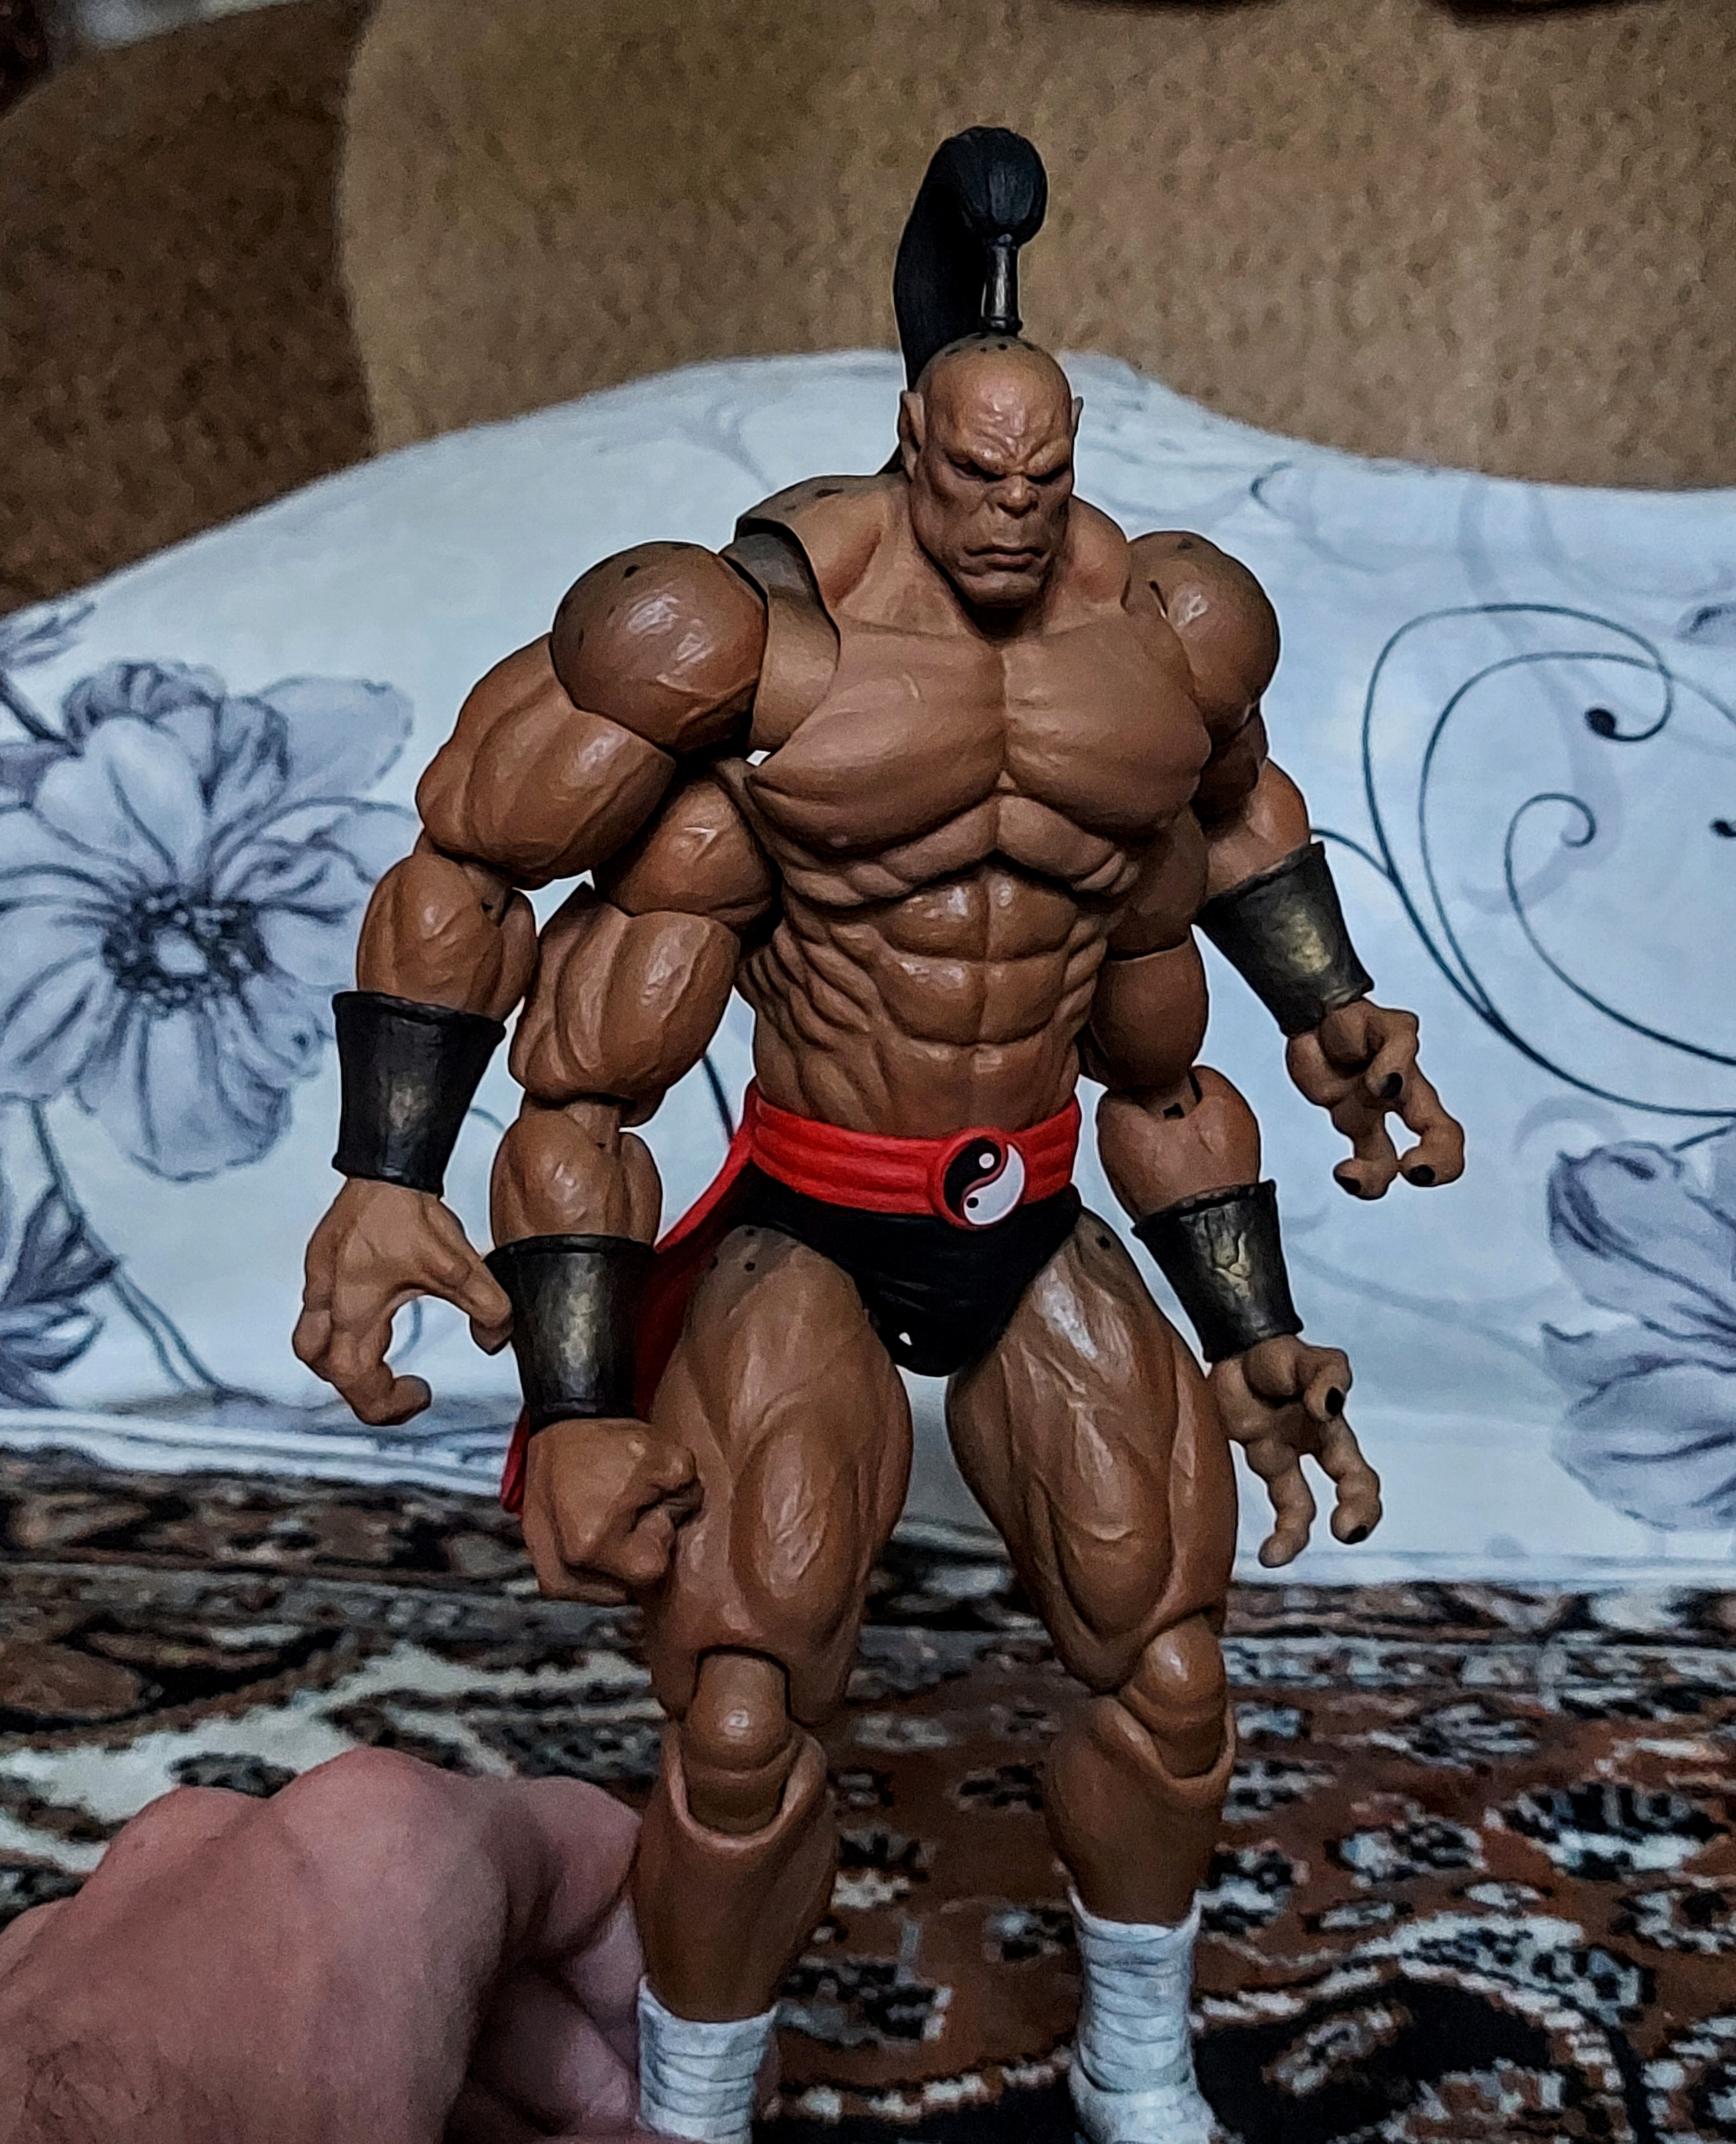
Shokan, storm, collectibles, warrior, fighter, action, figure, muscle, toy, cartoon, bodybuilding, bodybuilder, chest, thigh, wrestling, combat sport, striking combat sports, action figure, contact sport, Barechested, event, fictional character, collectable, metal, art, physical fitness, figurine, abdomen, fiction, undergarment, carmine, illustration, briefs, flesh, underpants, competition event, hero, room